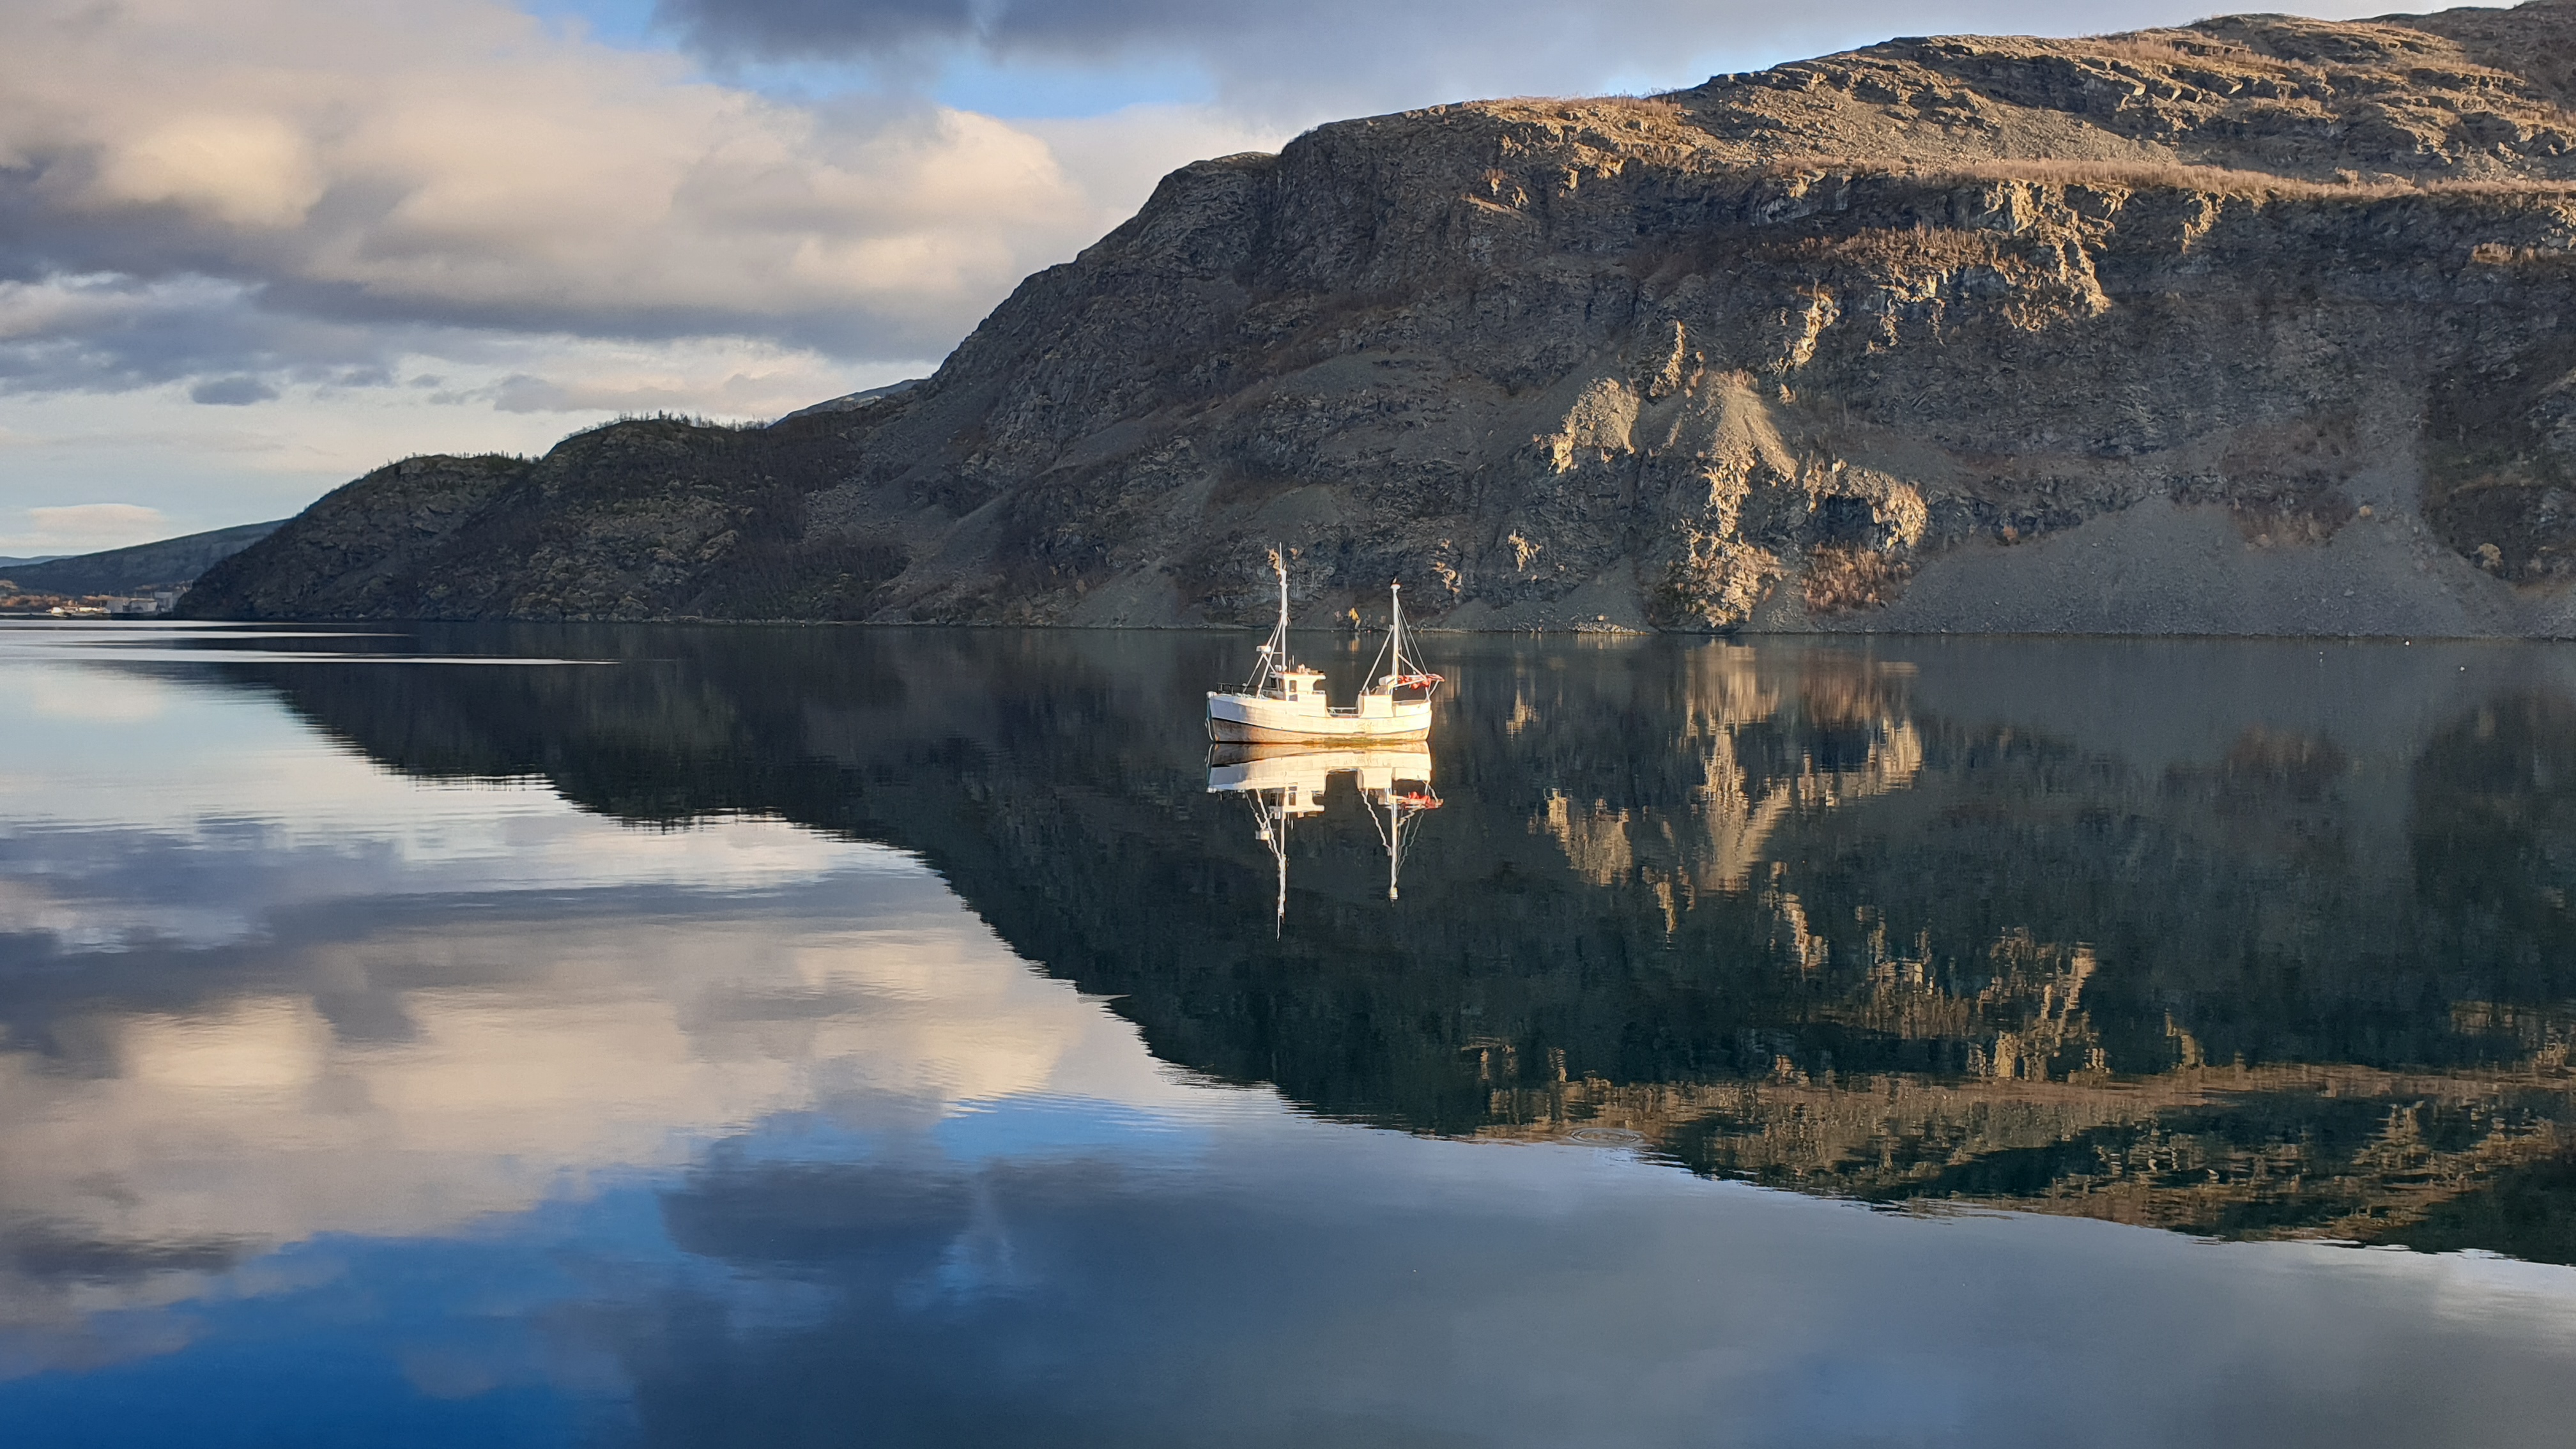
boat, sea, calm, landscape, water, sky, mountain, water resources, cloud, nature, azure, highland, natural landscape, sunlight, lake, coastal and oceanic landforms, glacial landform, mountainous landforms, terrain, morning, horizon, hill, mountain range, headland, shore, tarn, massif, fell, hill station, coast, reservoir, channel, lake district, evening, ridge, ocean, sound, dusk, rock, klippe, cape, loch, bay, reflection, ship, glacial lake, inlet, promontory, winter, summit, cliff, ice cap, escarpment, peninsula, valley, alps